Bulgarian–Ottoman convention (1915)

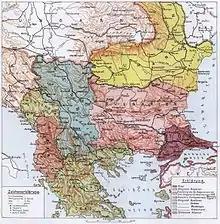
Map of the territorial changes (horizontal shaded lines) of the Convention of Sofia

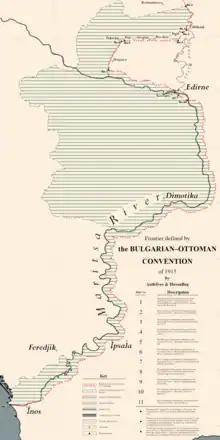
Closer view of the same

The convention of Sofia between Bulgaria and the Ottoman Empire (Turkey) was signed on 6 September 1915. It rectified the border between the two countries in Bulgaria's favour in order to bring Bulgaria into the First World War on the side of the Central Powers.